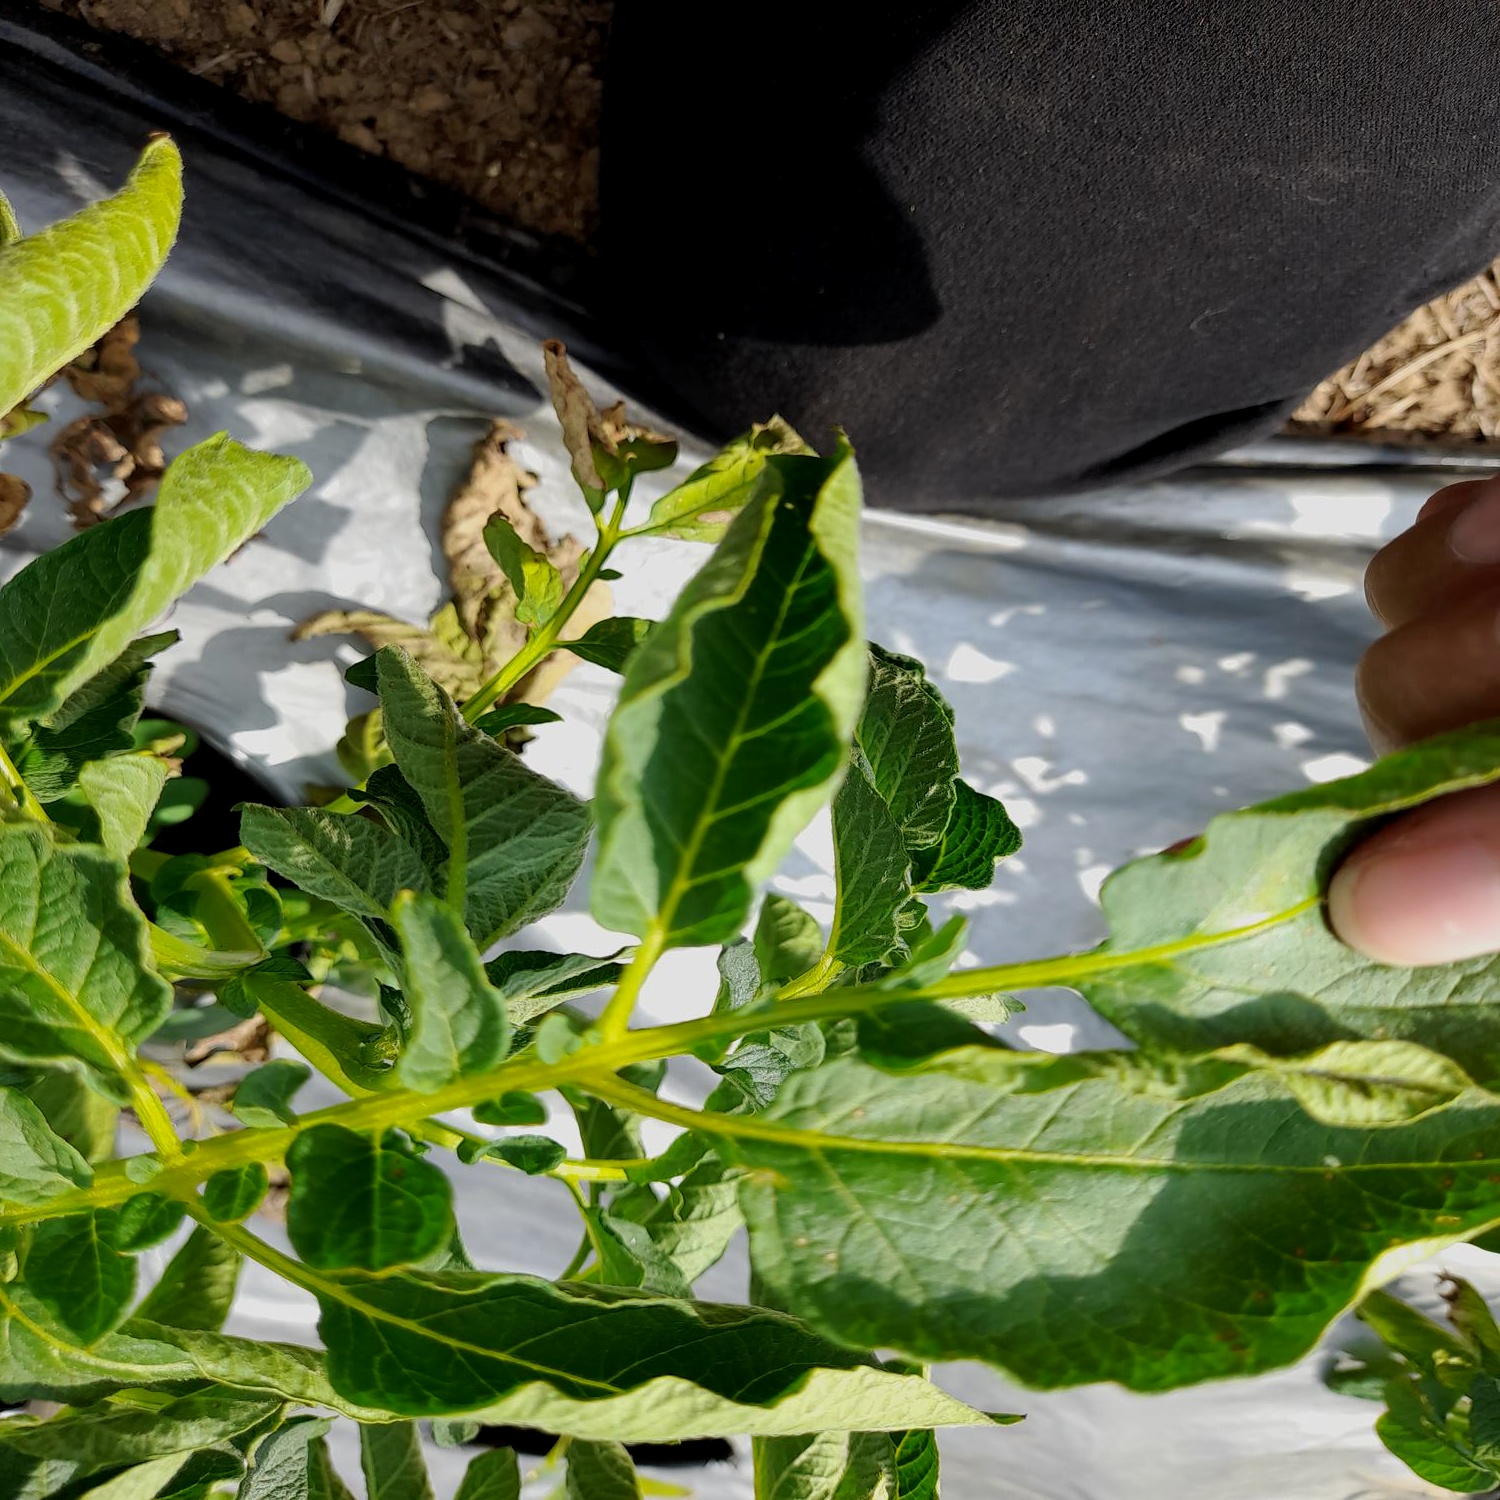
Etiqueta: Pudricion_Parda